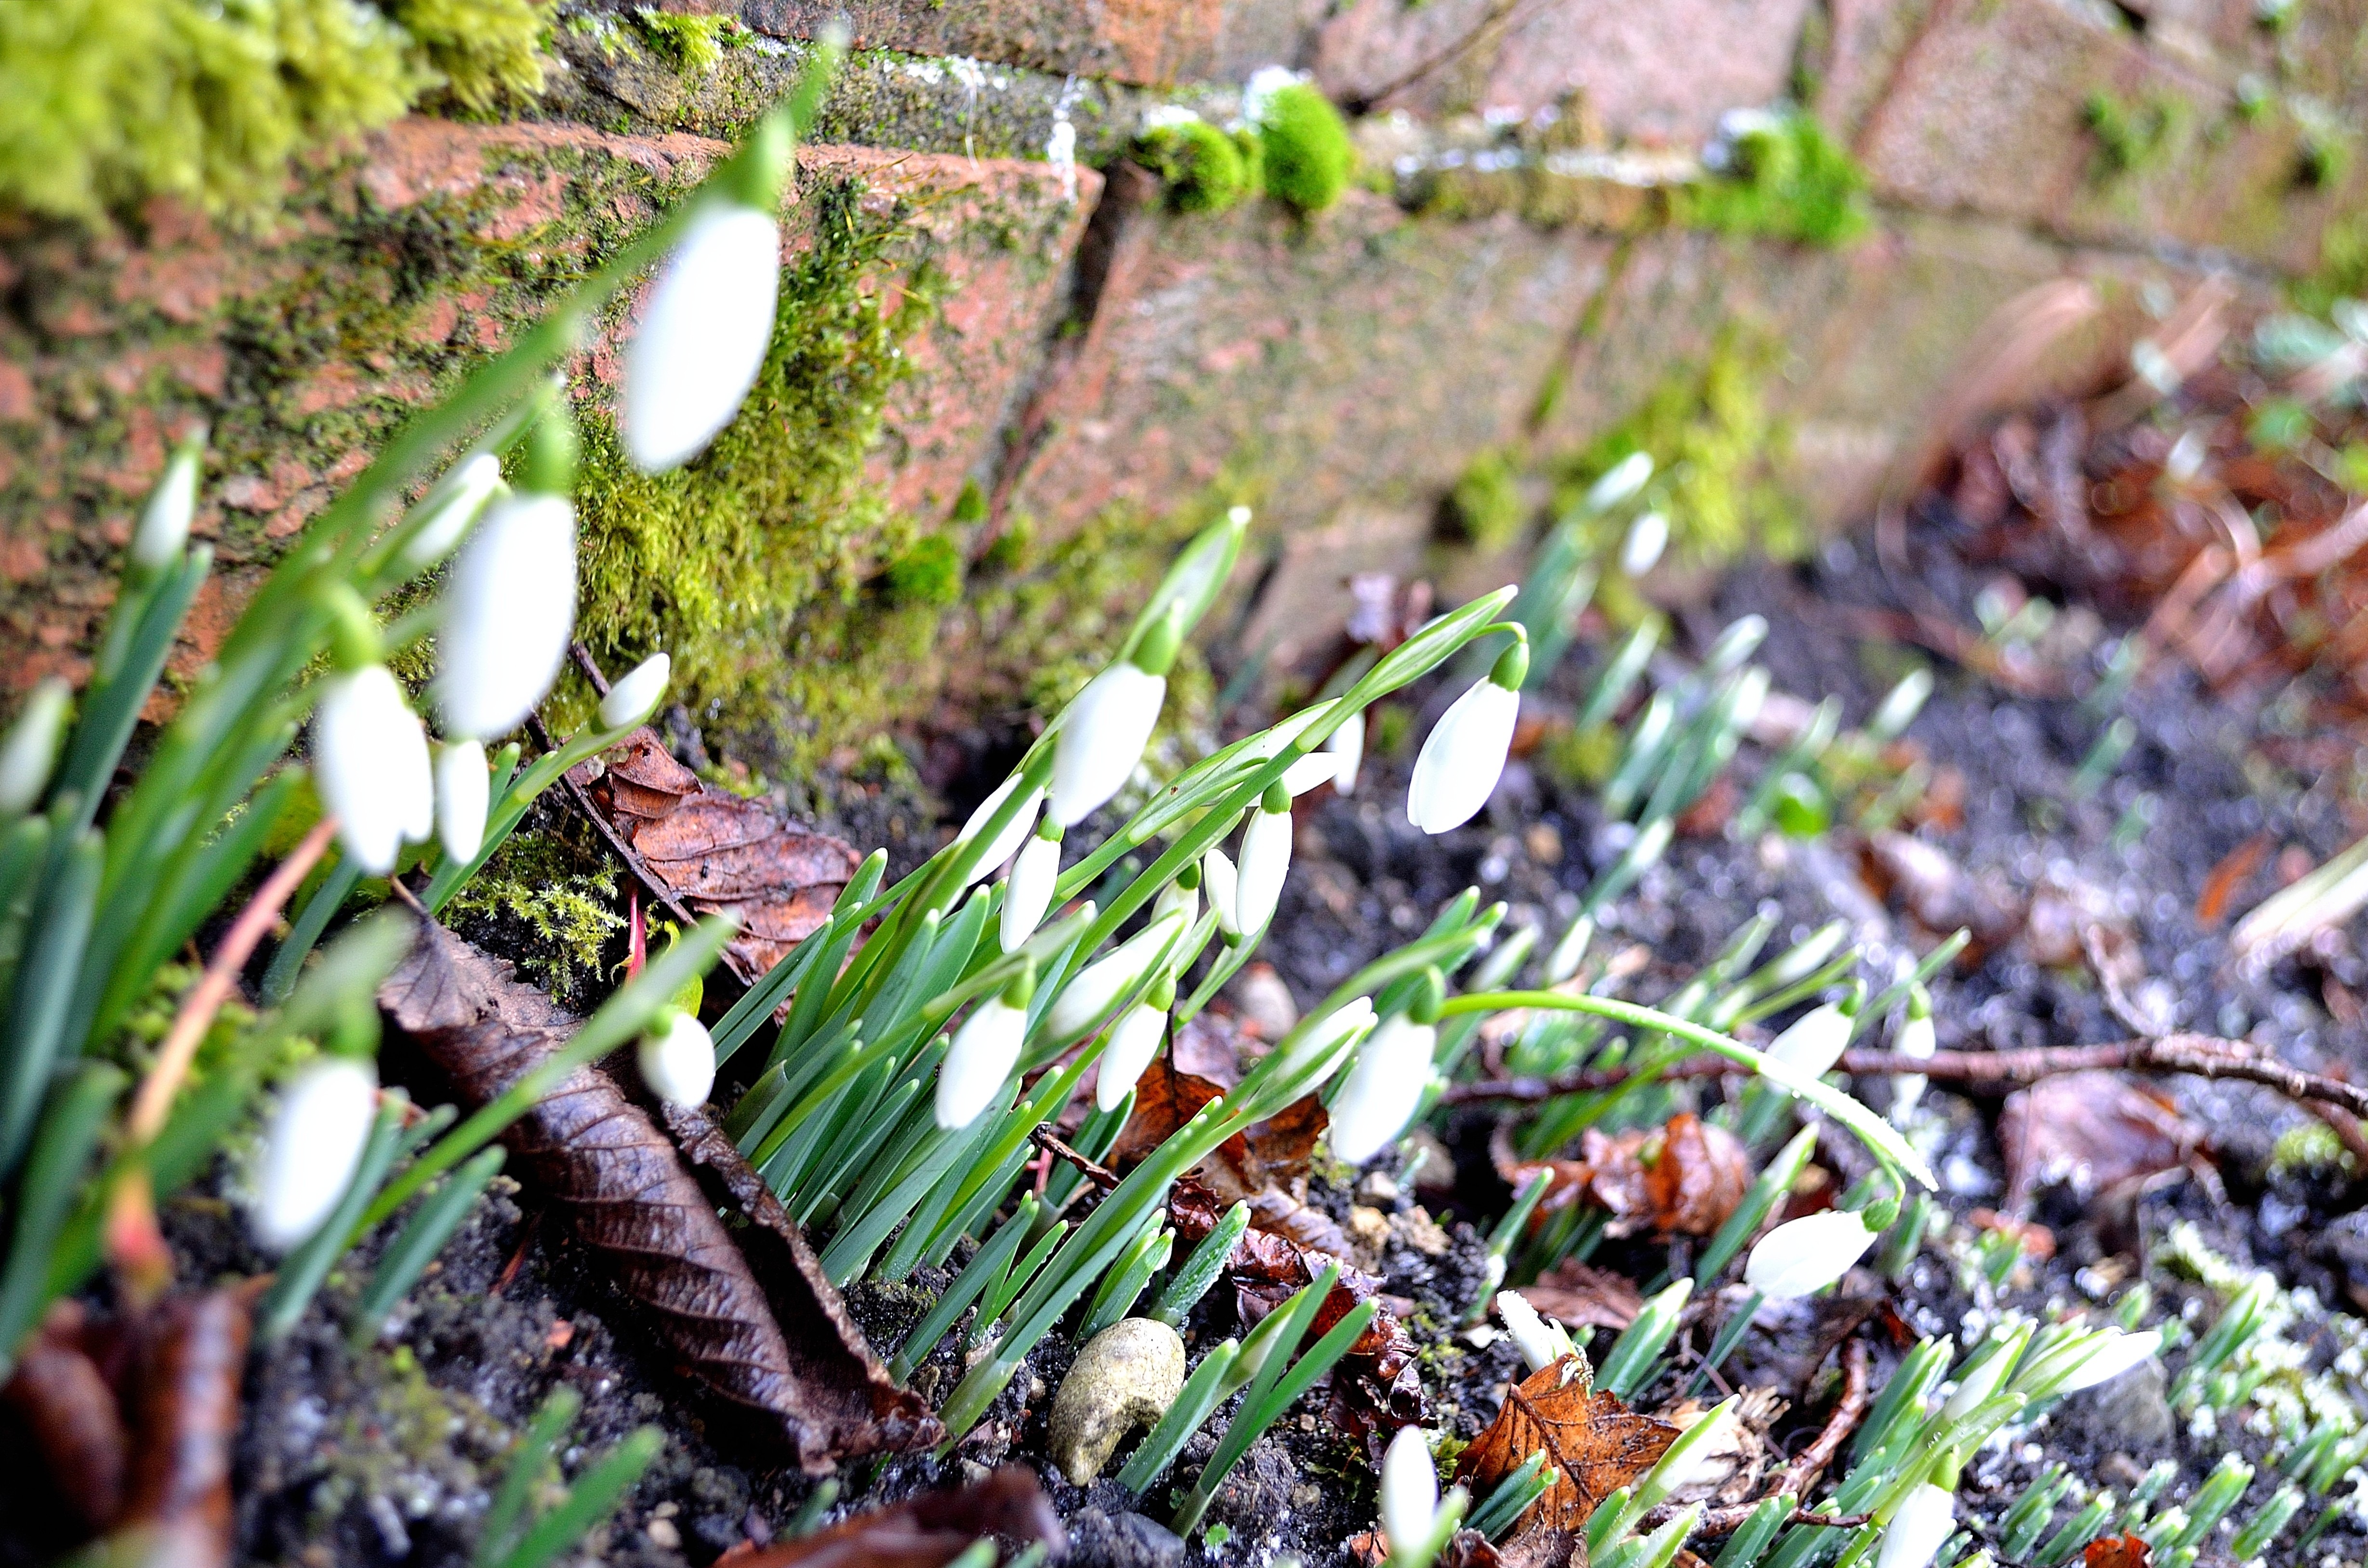
nature, forest, grass, plant, white, leaf, flower, spring, green, symbol, produce, macro, autumn, soil, botany, garden, flora, season, wildflower, flowers, background, first, woodland, snowdrops, flowering plant, land plant